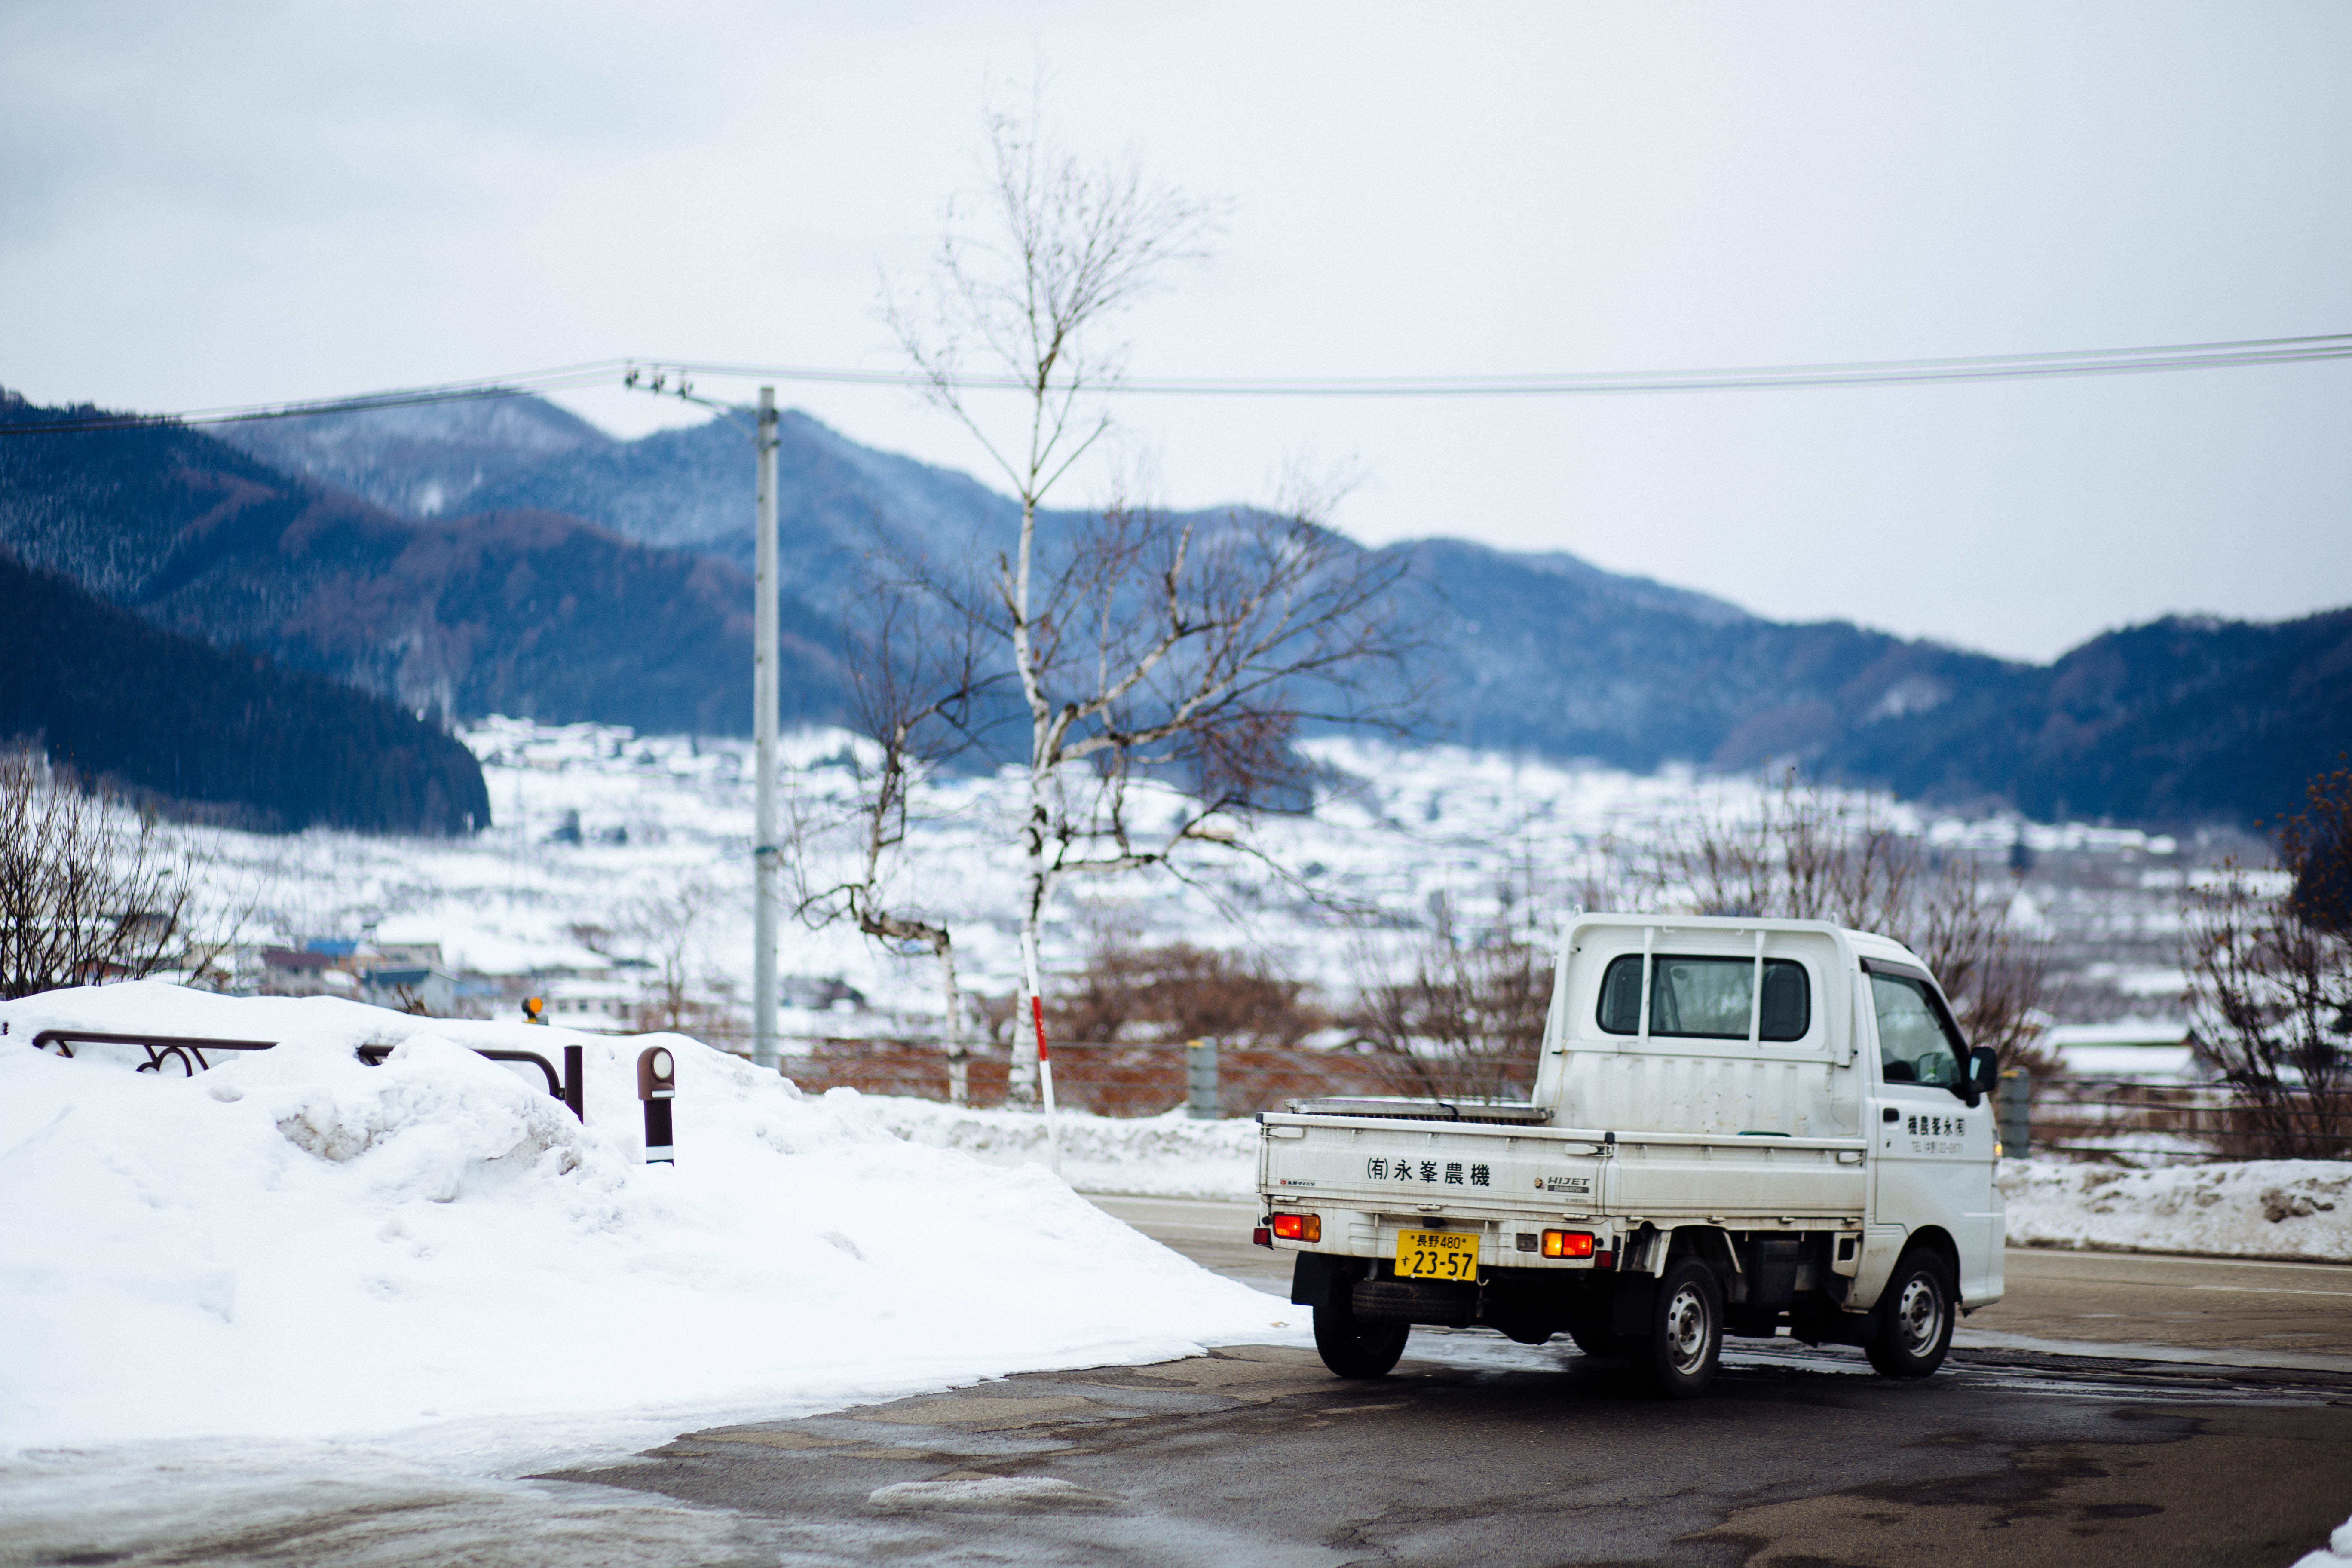
snow, winter, vehicle, weather, season, wheeled vehicle, motor vehicle, blizzard, geological phenomenon